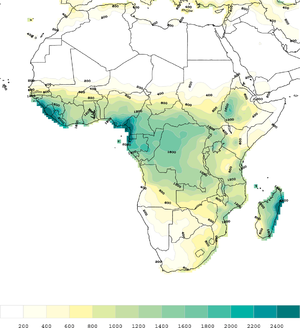
Le Sahara est un vaste désert chaud situé dans la partie nord du continent africain. Il s'étend sur 5 000 km d'ouest en est, de l'océan Atlantique à la mer Rouge, et couvre plus de 8,5 millions de km², ce qui en fait la plus grande étendue de terre aride d'un seul tenant dans le monde.